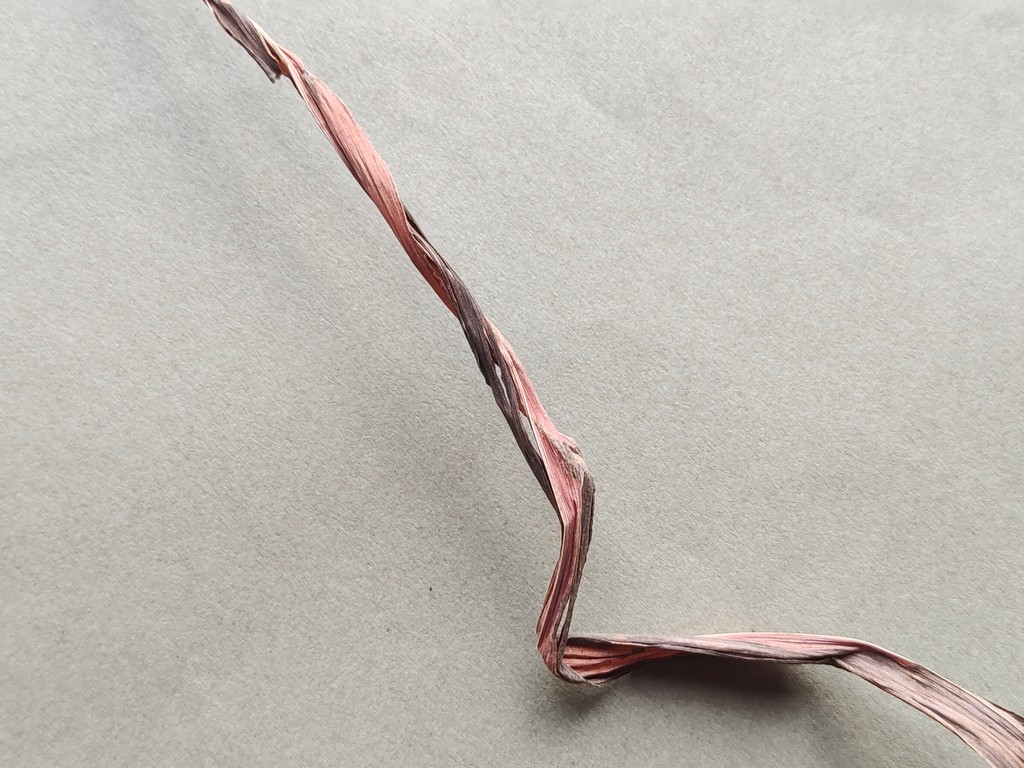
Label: Dried